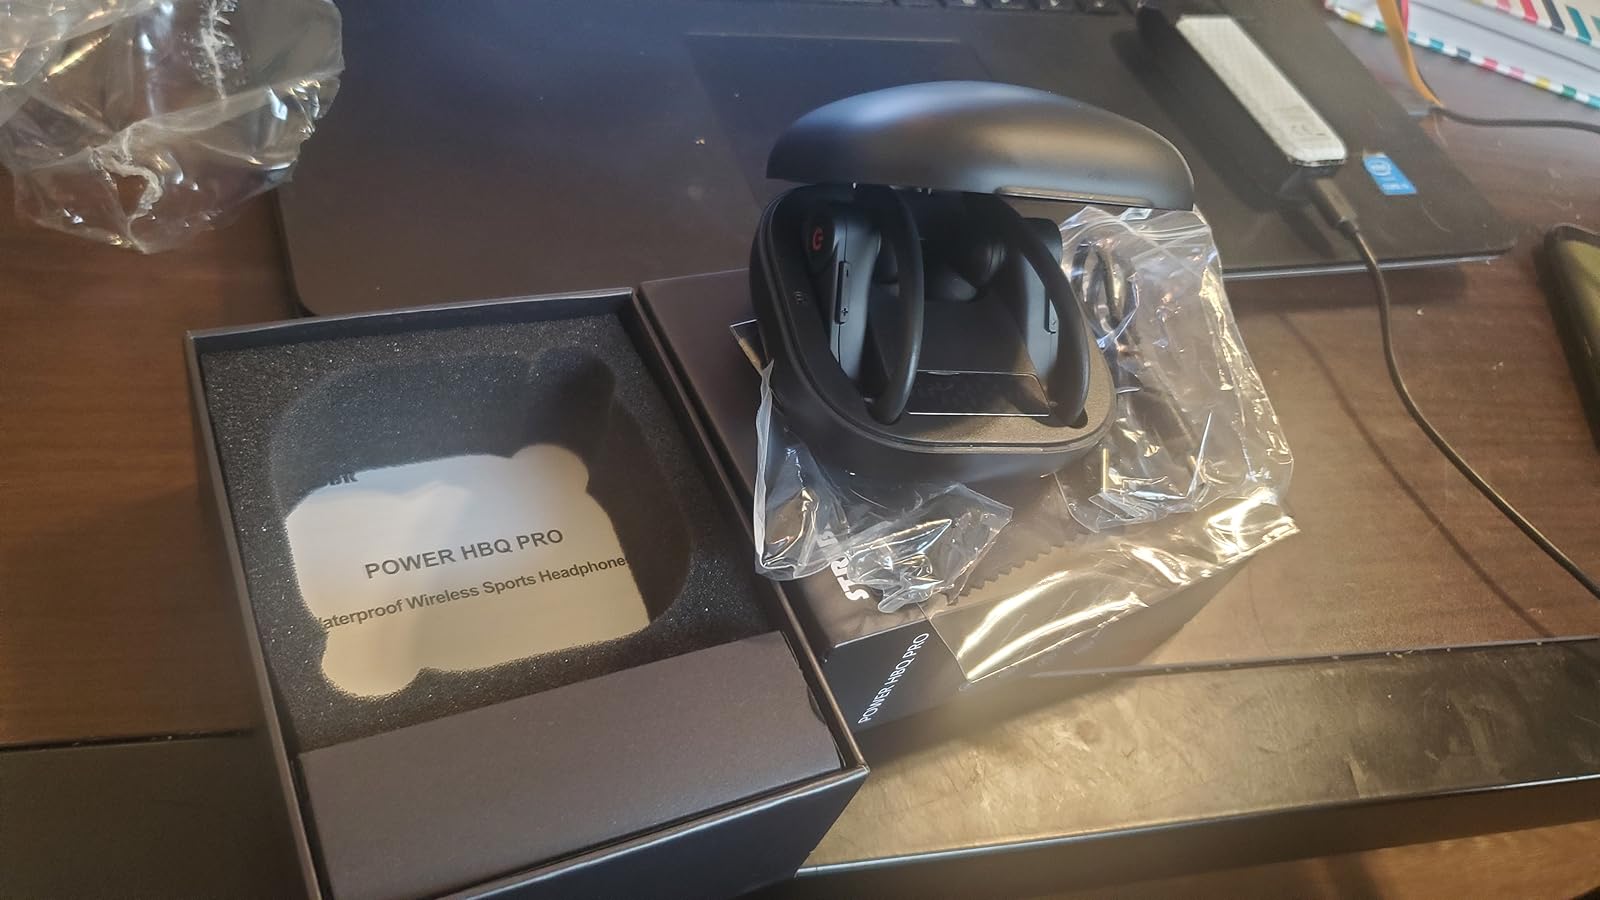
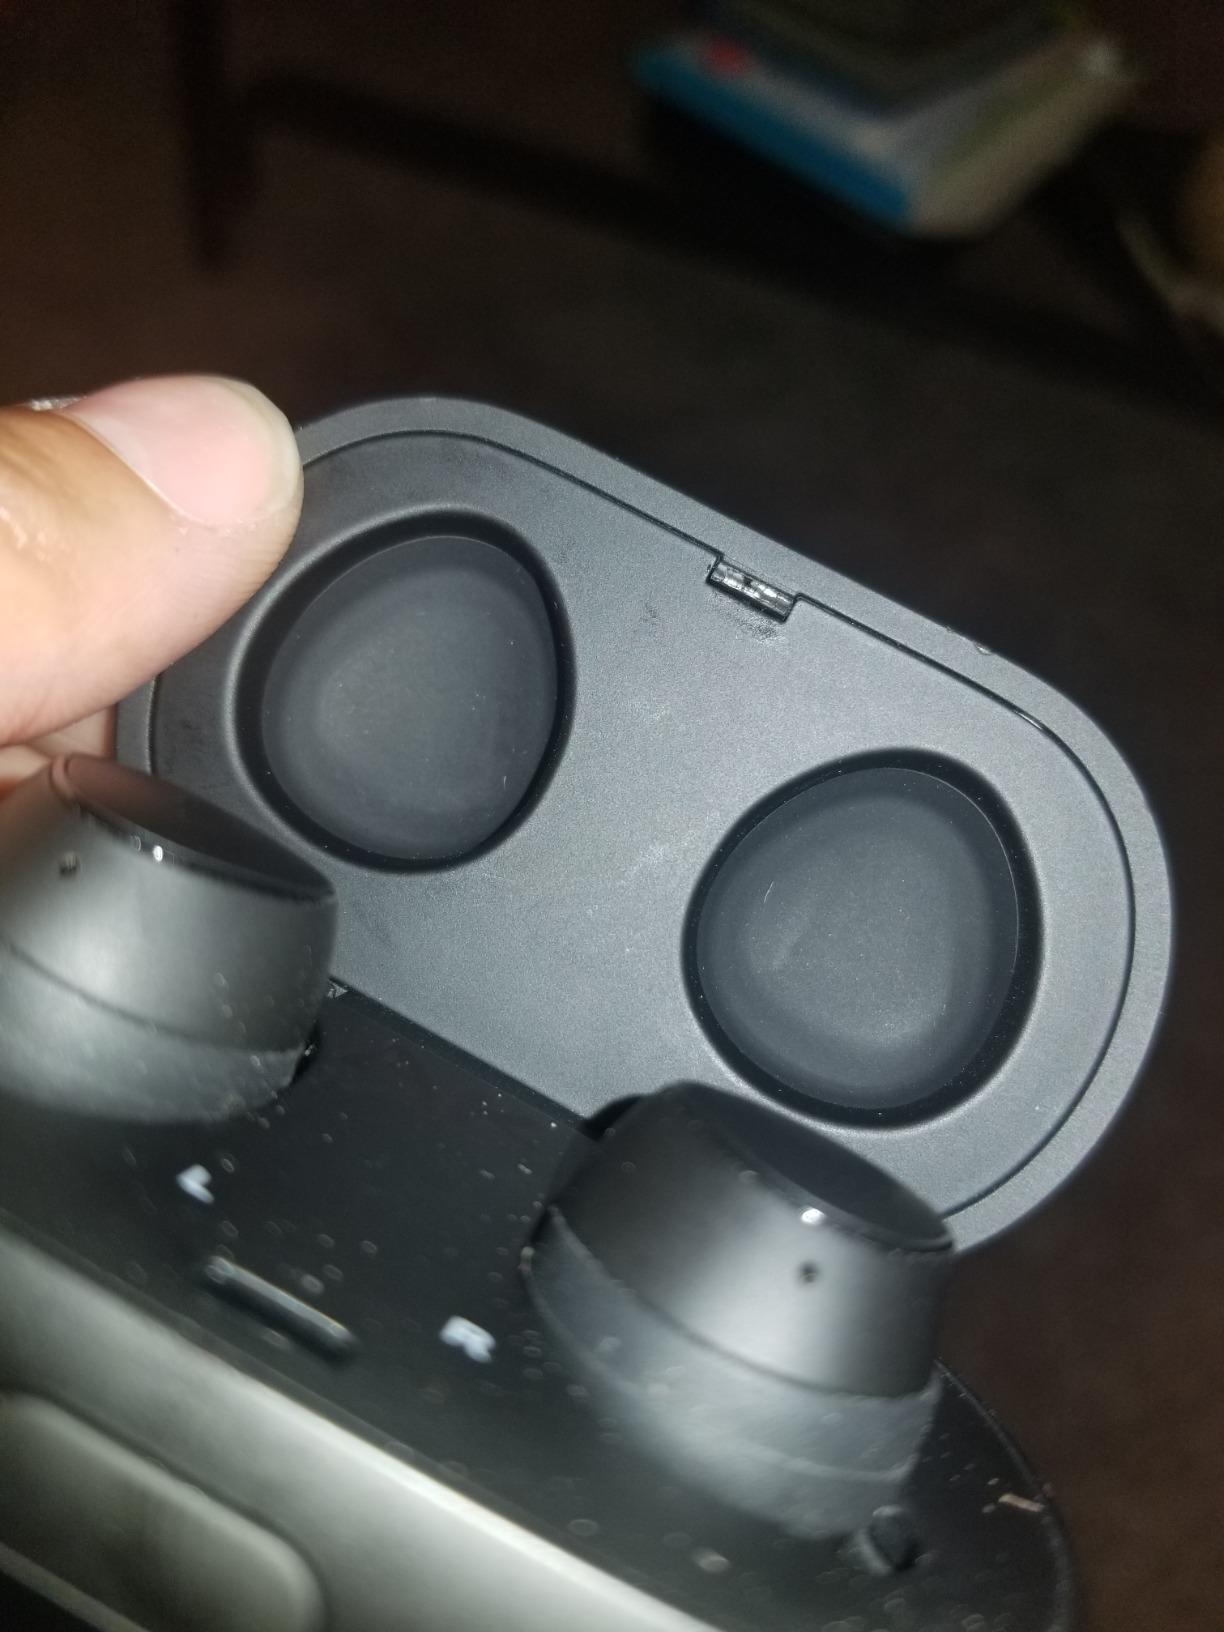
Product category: earbuds
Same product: no